List of highest mountain peaks of Africa

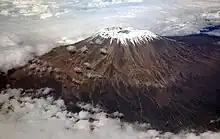
Kilimanjaro from the air.

This is a list of the highest mountain peaks of Africa. Peaks with less than of topographic prominence are considered sub-peaks rather than independent mountains, and thus are not ranked but still included.